Scott Thompson (actor)

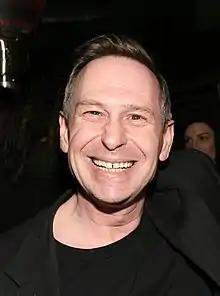
Thompson in 2012

John Scott Thompson (born June 12, 1959) is a Canadian actor and comedian, best known as member of the comedy troupe The Kids in the Hall and for playing Brian on "The Larry Sanders Show".